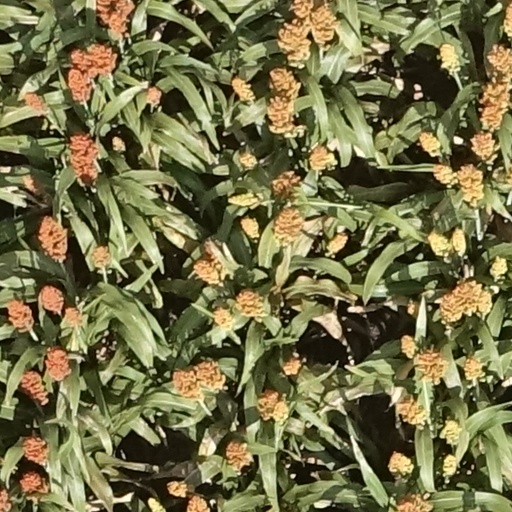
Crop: sorghum